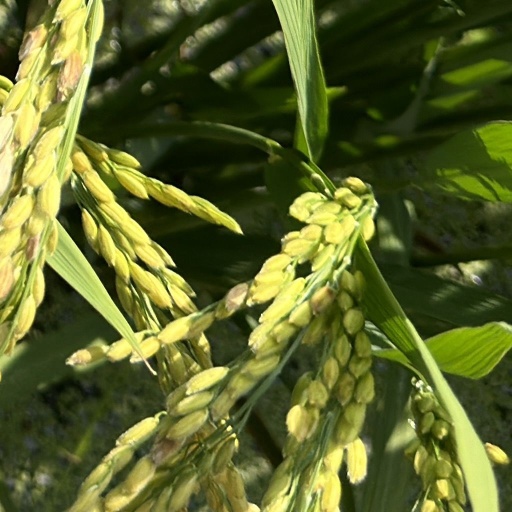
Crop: rice